Special Actions Unit (Malaysia)

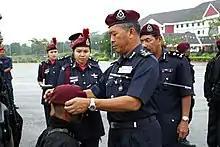

UTK operators wear blueish shades (bordeaux colour) of maroon beret as it is worn by the British SAS during the time period. The maroon beret given by 22 SAS acted as to prove UTK as a special forces unit.